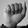
ASL letter: A